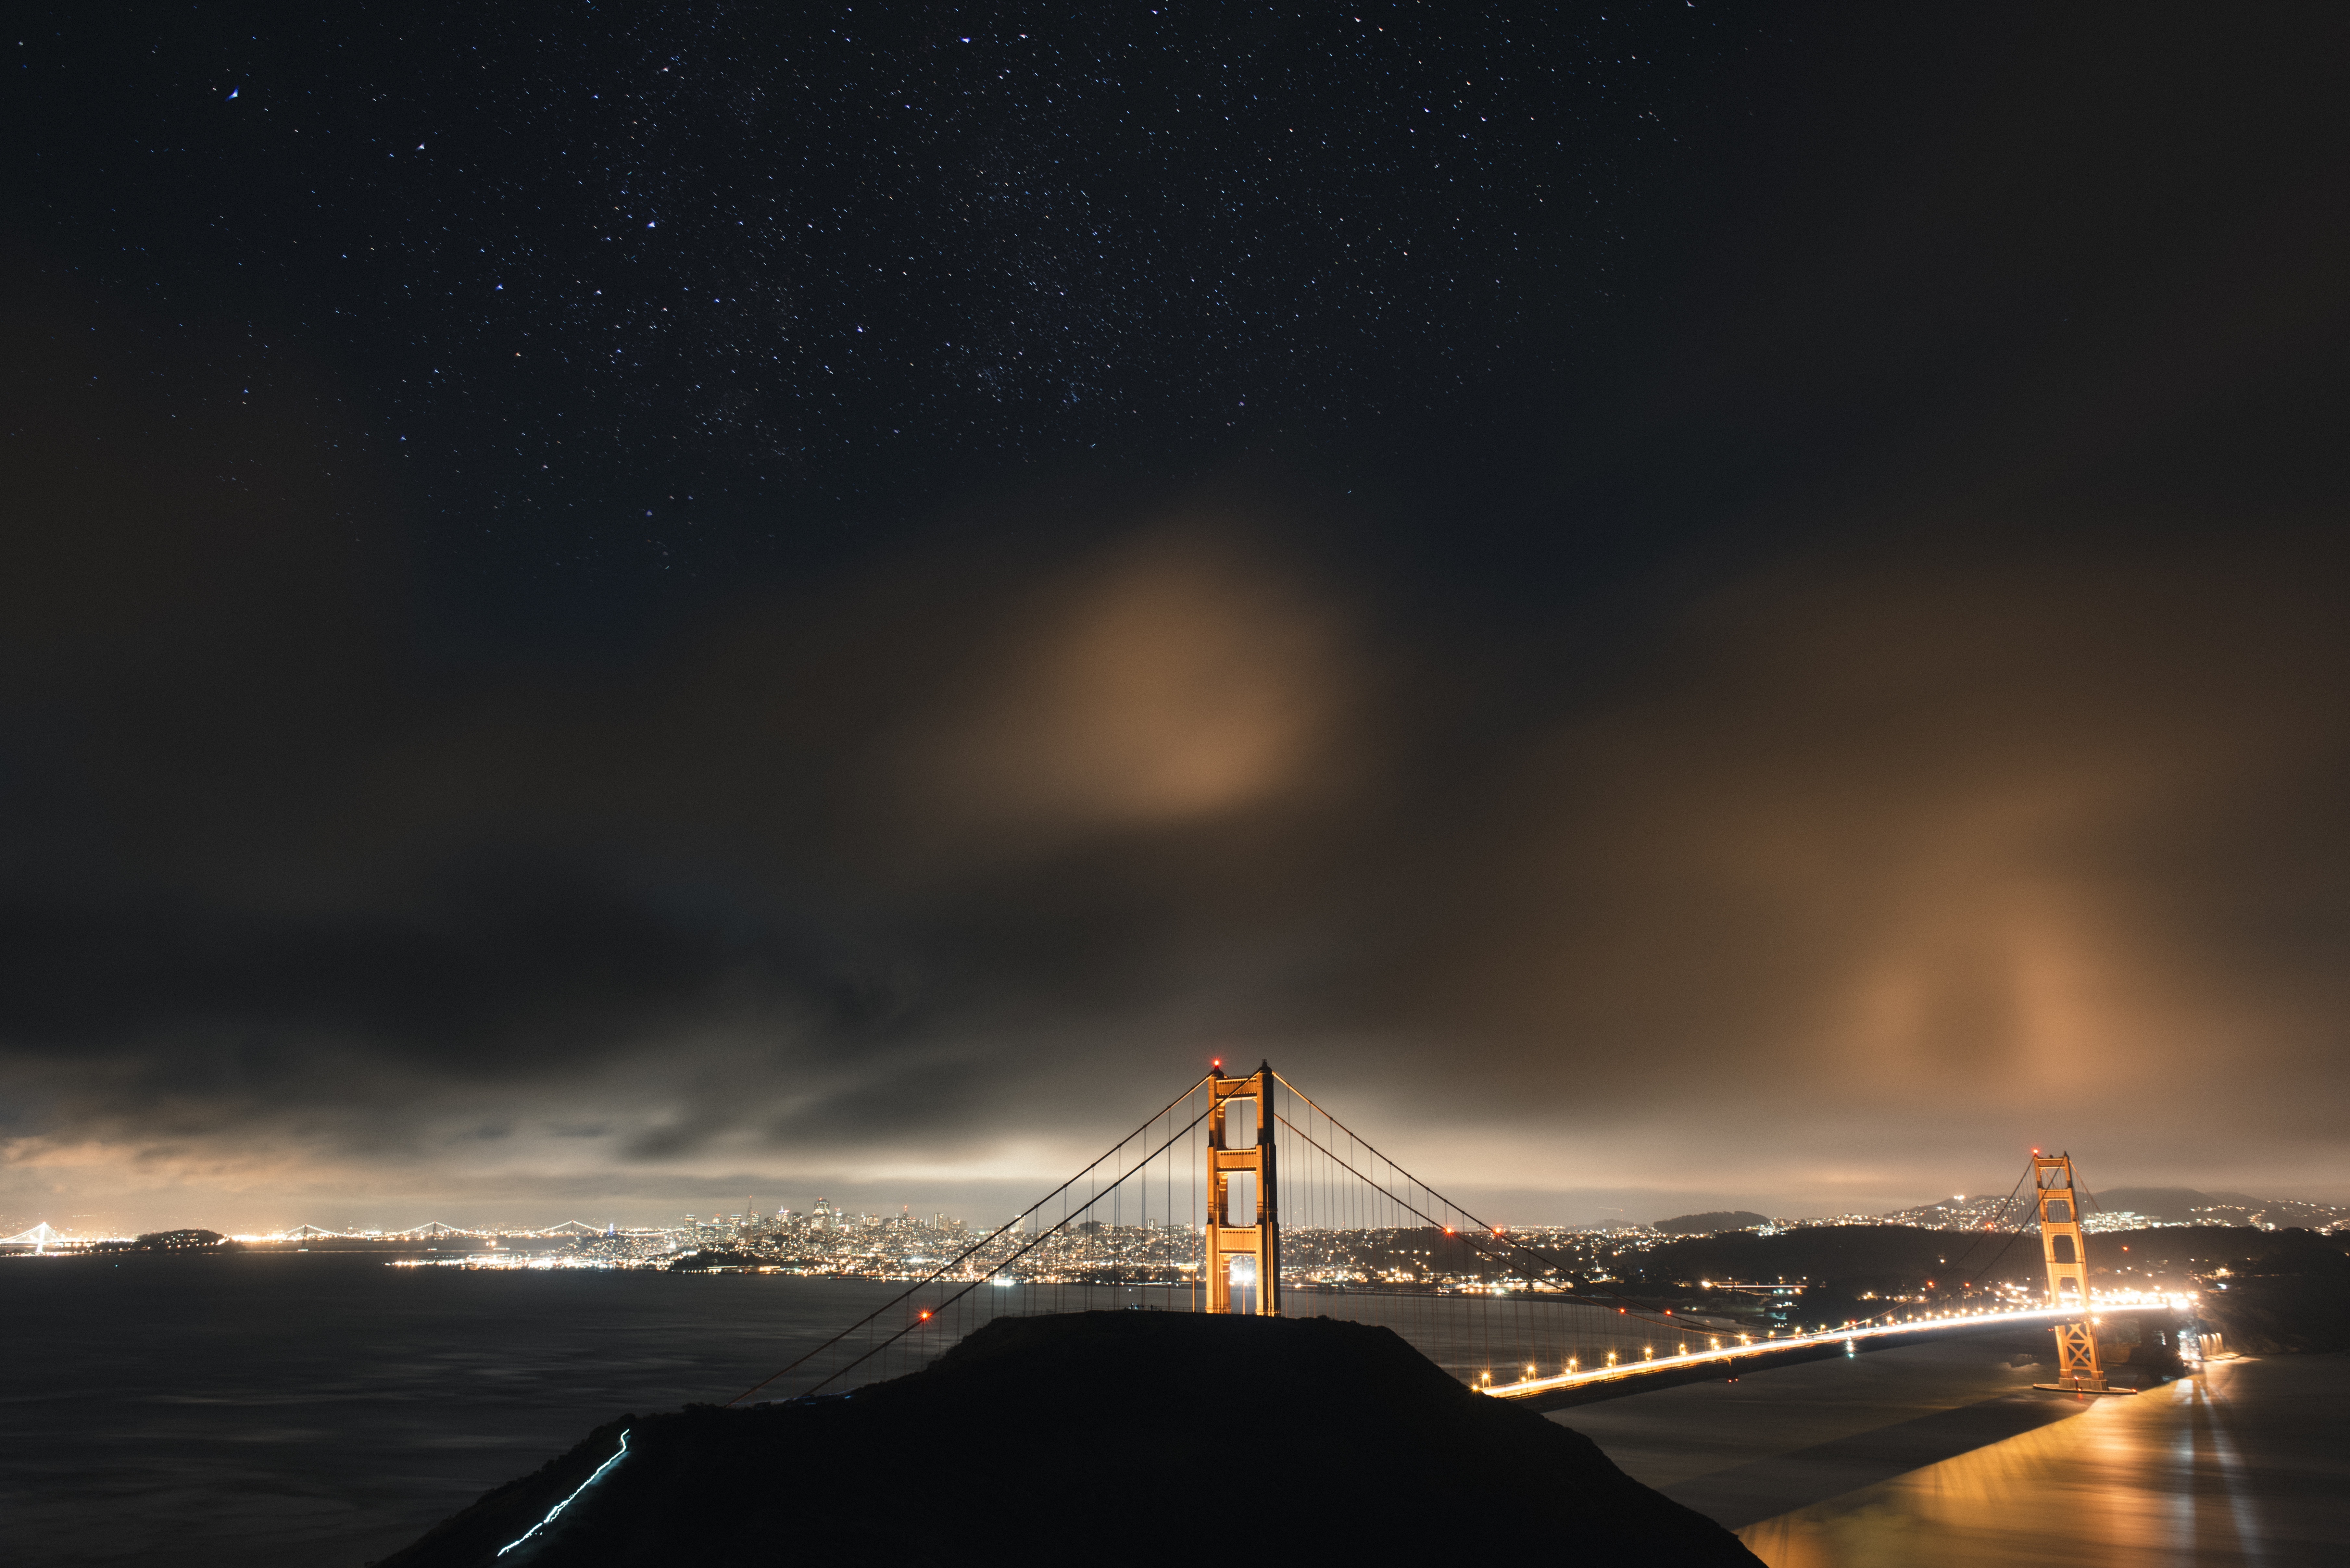
sea, horizon, light, glowing, cloud, structure, sky, bridge, night, sunlight, dawn, atmosphere, golden gate bridge, dusk, evening, reflection, tower, darkness, spotlight, illuminated, starry night, cloudy sky, atmospheric phenomenon, atmosphere of earth